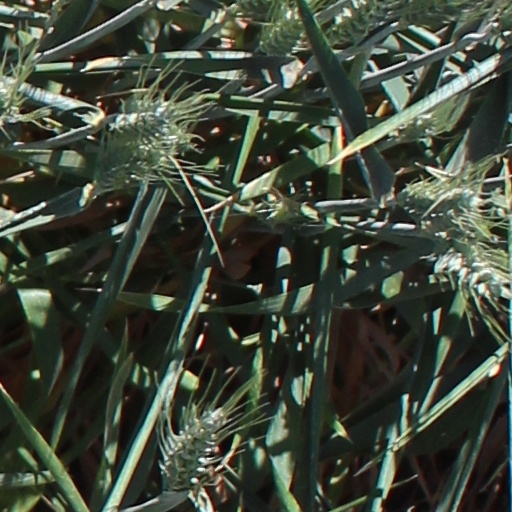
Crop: wheat